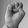
ASL letter: E